Lorentz (crater)

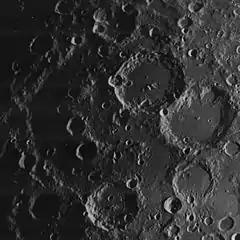
Lunar Orbiter 4 image

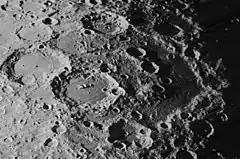
Oblique view facing south

Lorentz is a huge lunar impact crater that lies just beyond the northwest limb of the Moon, in a region that is brought into sight of the Earth during favorable librations. This formation is nearly as large as the Mare Nectaris on the near side of the Moon, although it has not been submerged by lava as have the lunar mare. Sections of the crater floor are, however, relatively level, particularly an arc along the western rim. But this last region is still marked by a number of tiny craterlets. The remainder of the interior is rough and irregular, and marked with a multitude of impacts.